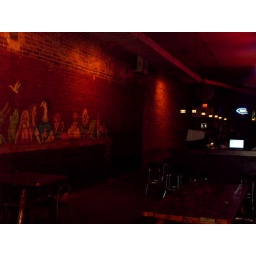
The wall once you go in the bar